Mabira Forest

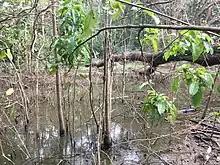
A stagnant water stream in Mabira Forest which was formed as a result of a bus blocking its flow. The bus accident that happened on Kampala-Jinja road in the past few years ago.

The Mabira forest was leased in 1900 by the East Africa and Uganda Exploration Company, who then set up the Mabira Forest (Uganda) Rubber Company to handle the concession. Their hopes of obtaining 500,000 lbs per annum from the forest proved unrealistic: the cost of clearing the dense forest around individual trees was too expensive, particularly on account of the poor yields which they got for each tree. As a result, the company moved from exploiting wild rubber to planting cultivated rubber, and also coffee.